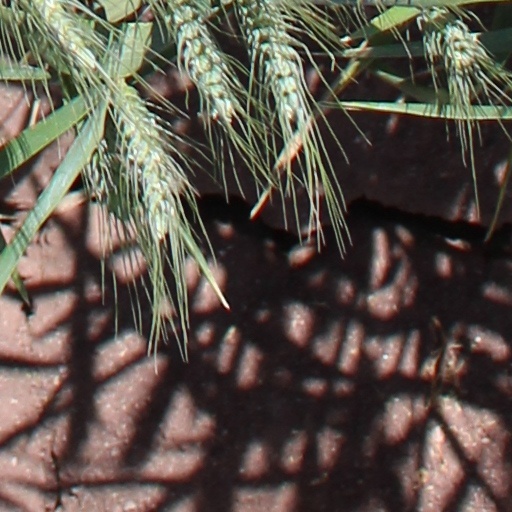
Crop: wheat